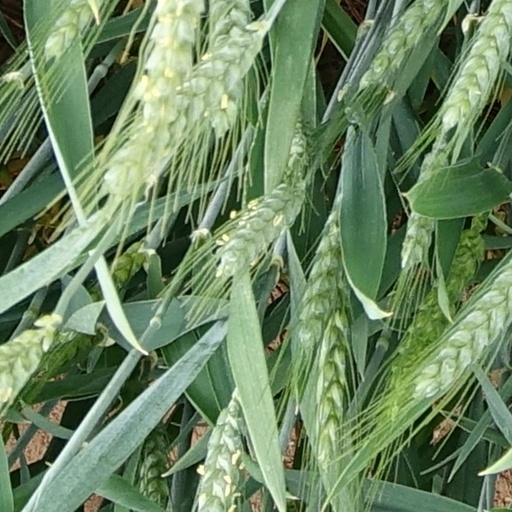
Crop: wheat